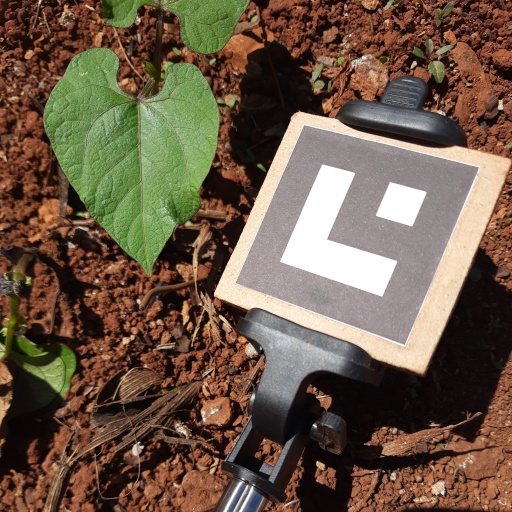
Observations: wavy surface, no eating holes, under sunlight